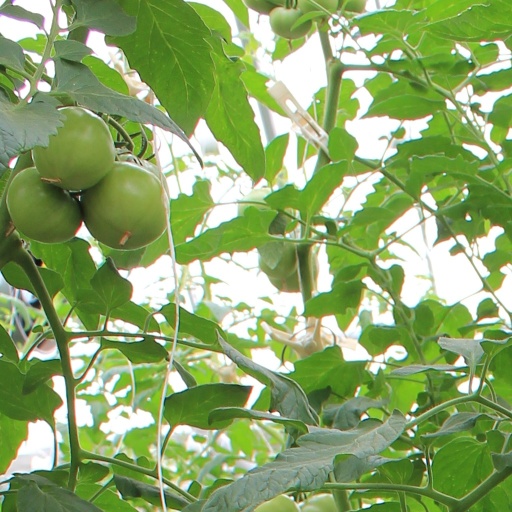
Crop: tomato